Leesburg High School (Leesburg, Georgia)

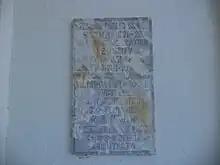
Lee County High School marker

Leesburg High School, also known as Lee County High School, is a historic high school in Leesburg, Georgia, United States. It was added to the National Register of Historic Places on February 1, 2006. It is located at 100 Starkville Avenue. The school's teams compete as the Trojans.